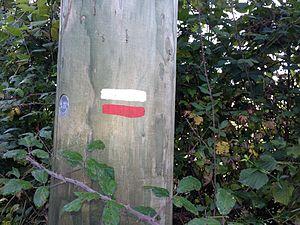
La via Podiensis est le nom latin d'un des quatre chemins de France du pèlerinage de Saint-Jacques-de-Compostelle. Elle part du Puy-en-Velay et traverse le pays d'étape en étape jusqu'au village basque d'Ostabat près duquel elle rejoint la via Turonensis et la via Lemovicensis réunies peu avant.